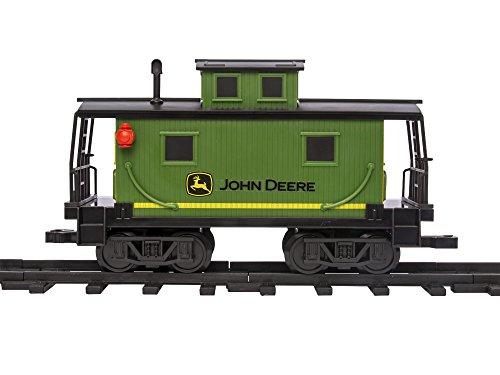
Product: Lionel John Deere Battery-powered Model Train Set, Ready to Play with Remote
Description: Remote Control Features: Designed for easy use, Clearly marked buttons allow train to go forward andreverse, sound the whistle, and ring the bell, Requires three AAA batteries not included.
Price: $109.99
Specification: ProductDimensions:22.9x6.1x13.8inches|ItemWeight:6pounds|ShippingWeight:7.8pounds(Viewshippingratesandpolicies)|DomesticShipping:ItemcanbeshippedwithinU.S.|InternationalShipping:Thisitemisnoteligibleforinternationalshipping.LearnMore|ASIN:B01C35QI78|Itemmodelnumber:711679|Manufacturerrecommendedage:4yearsandup